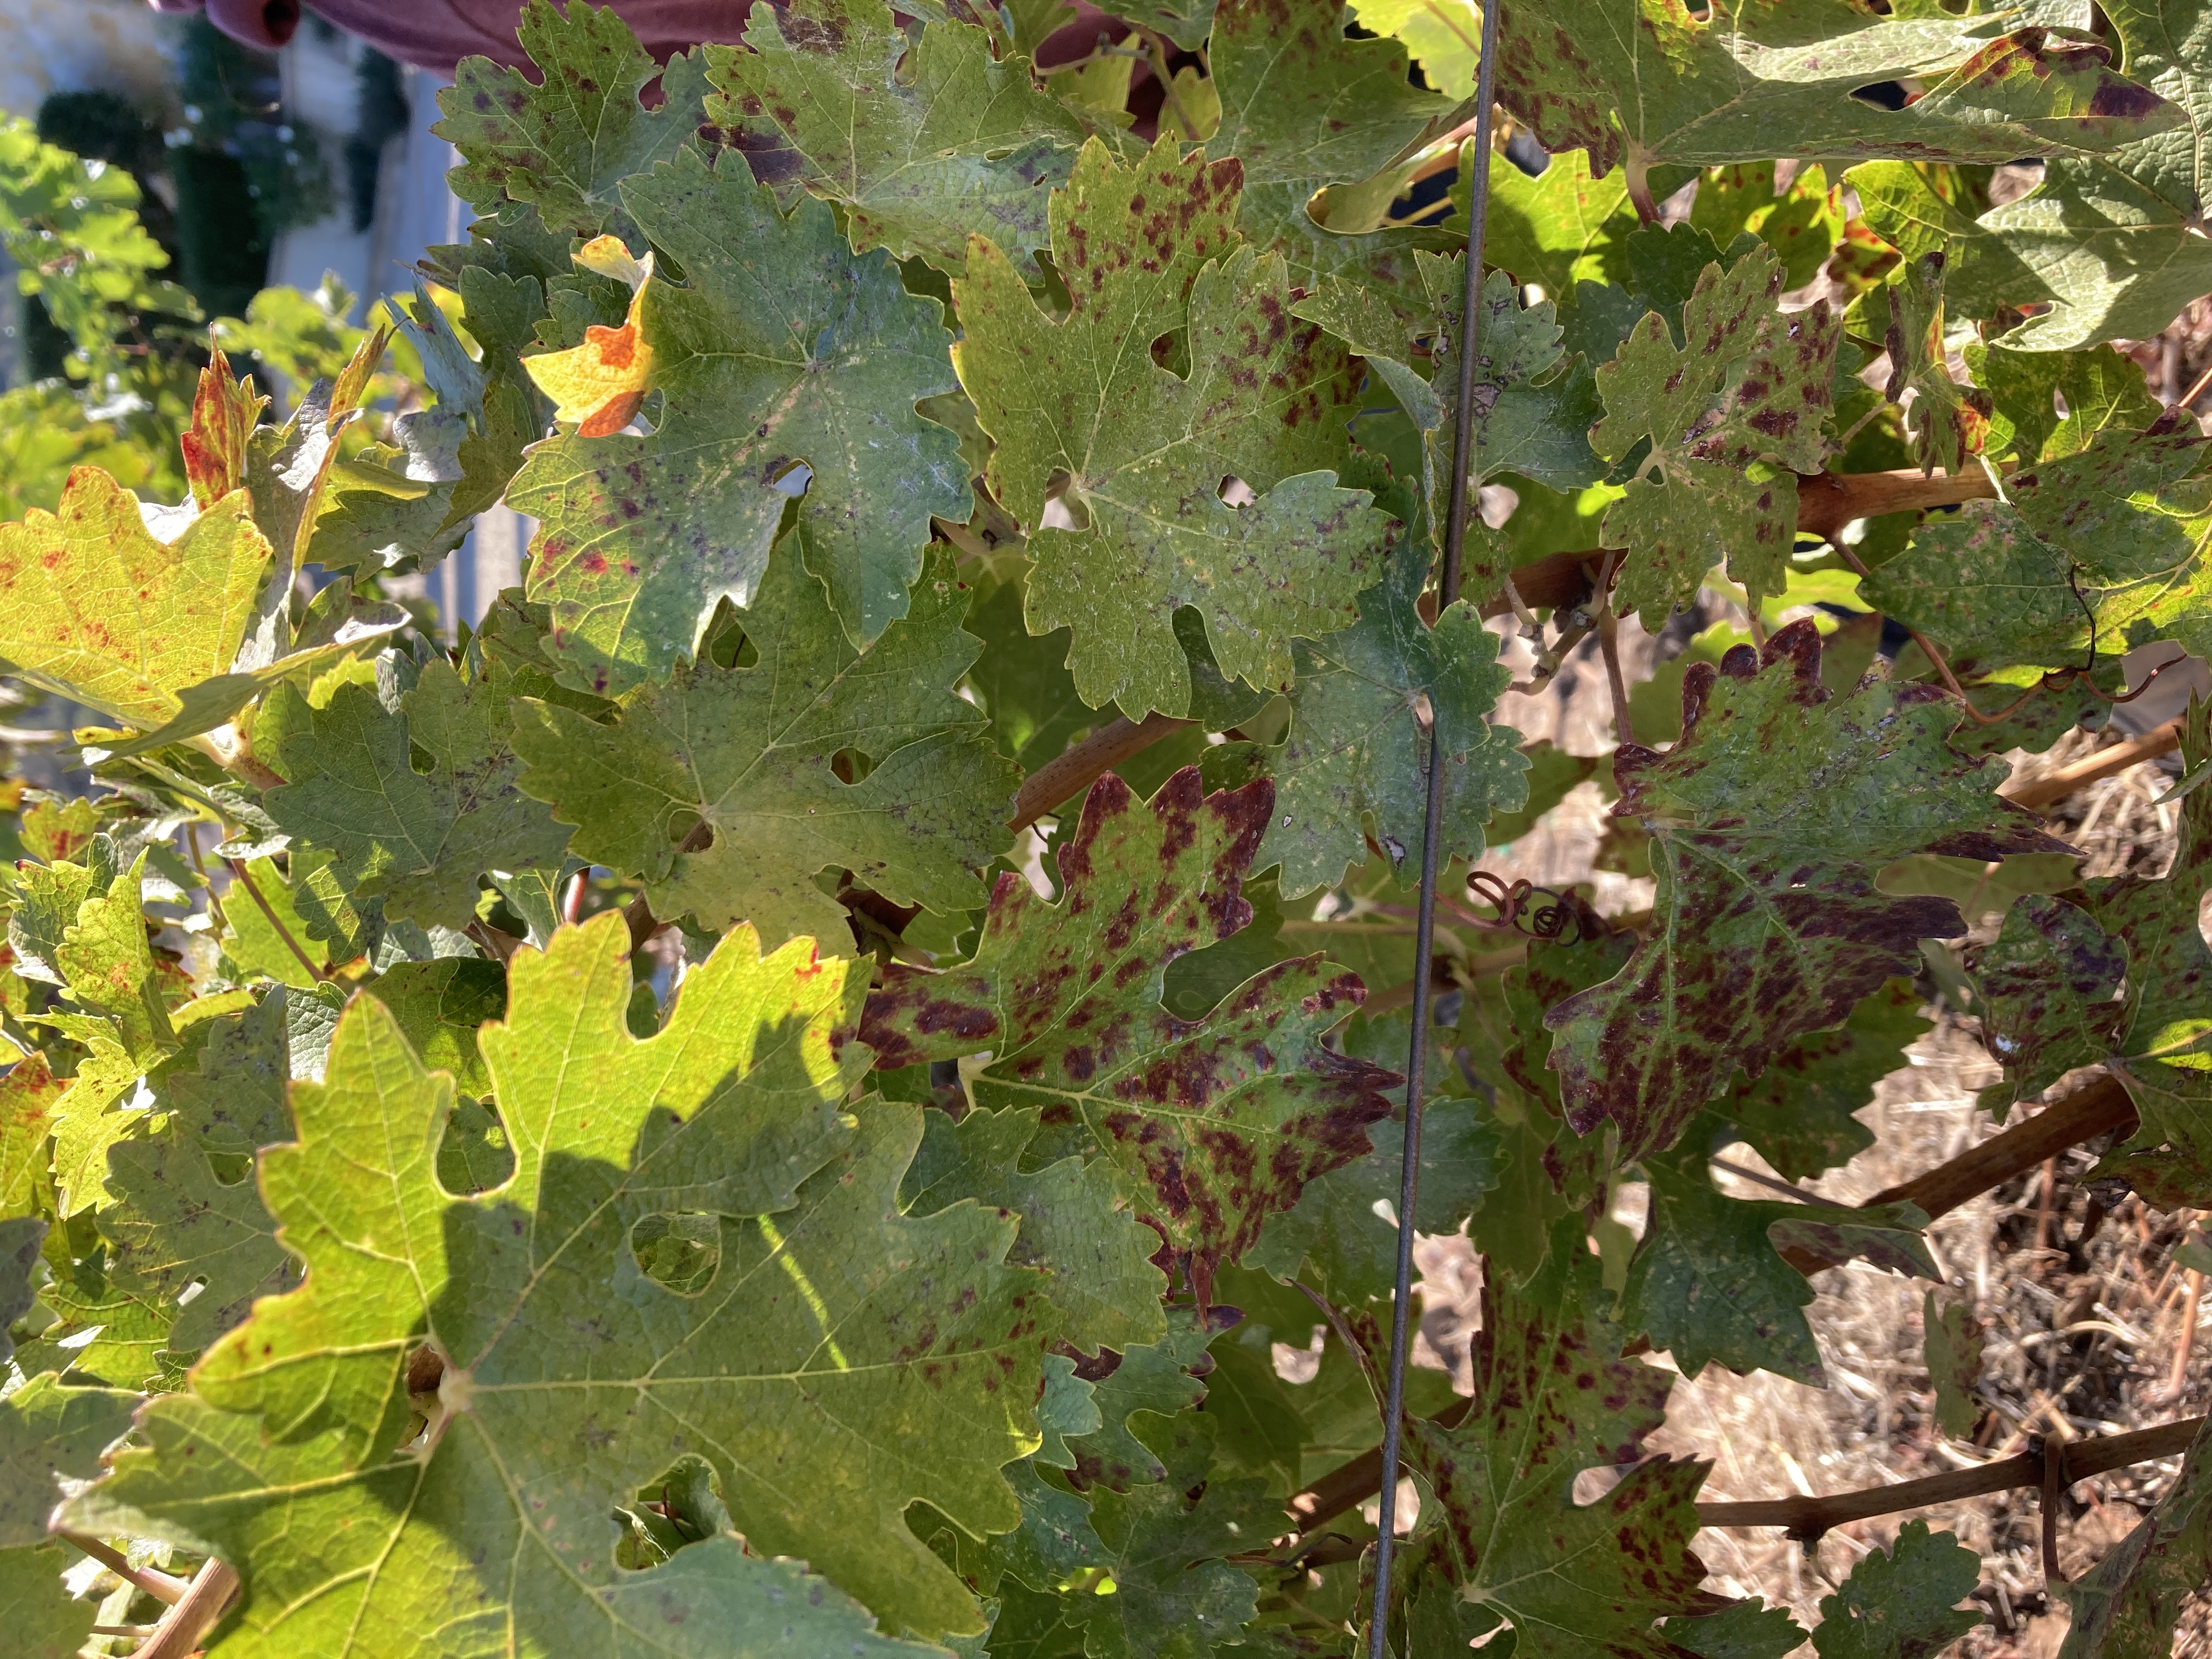
Label: Leafroll 3